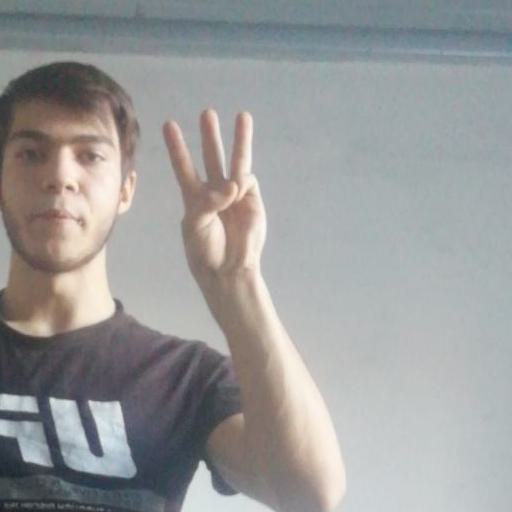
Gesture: three